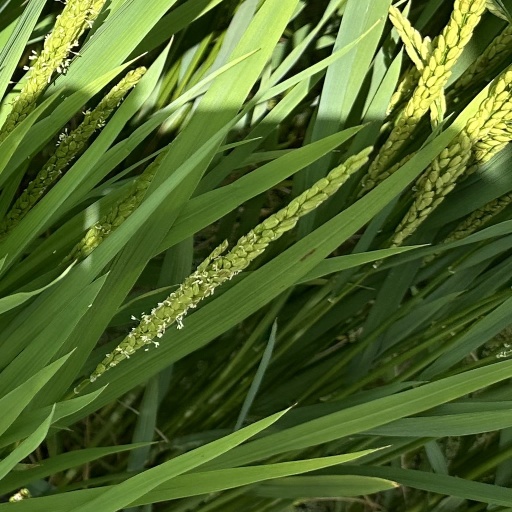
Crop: rice